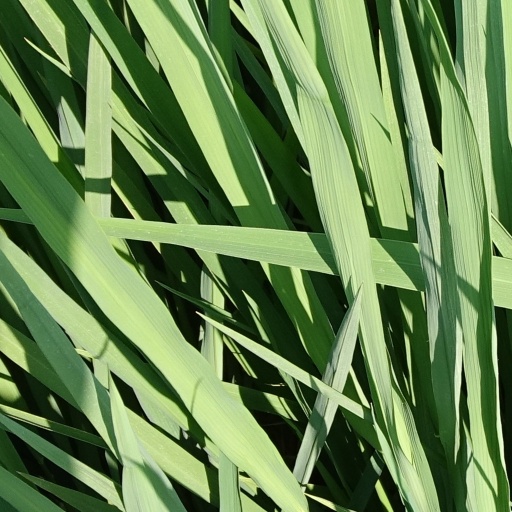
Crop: rice